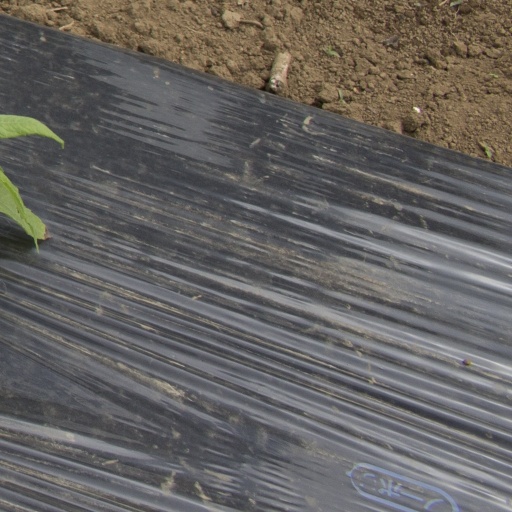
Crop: Jerusalem artichoke